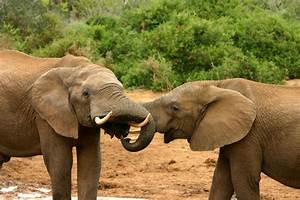
Label: elefante